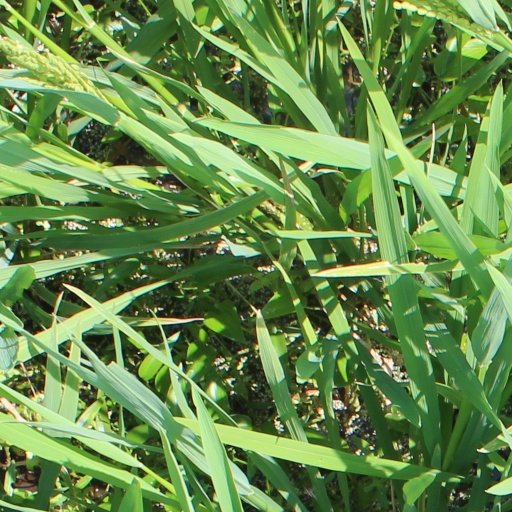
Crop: rice